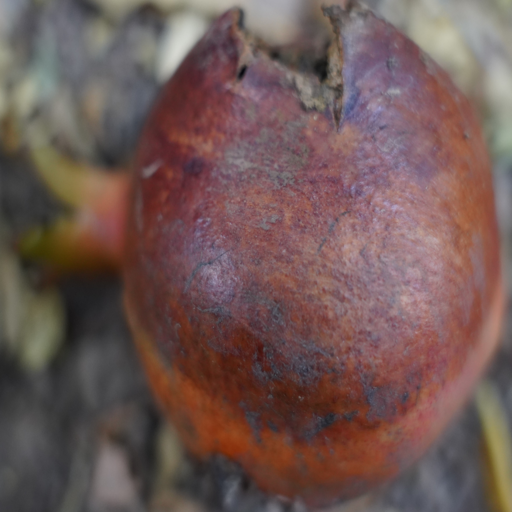
Label: Ectomyelois ceratoniae